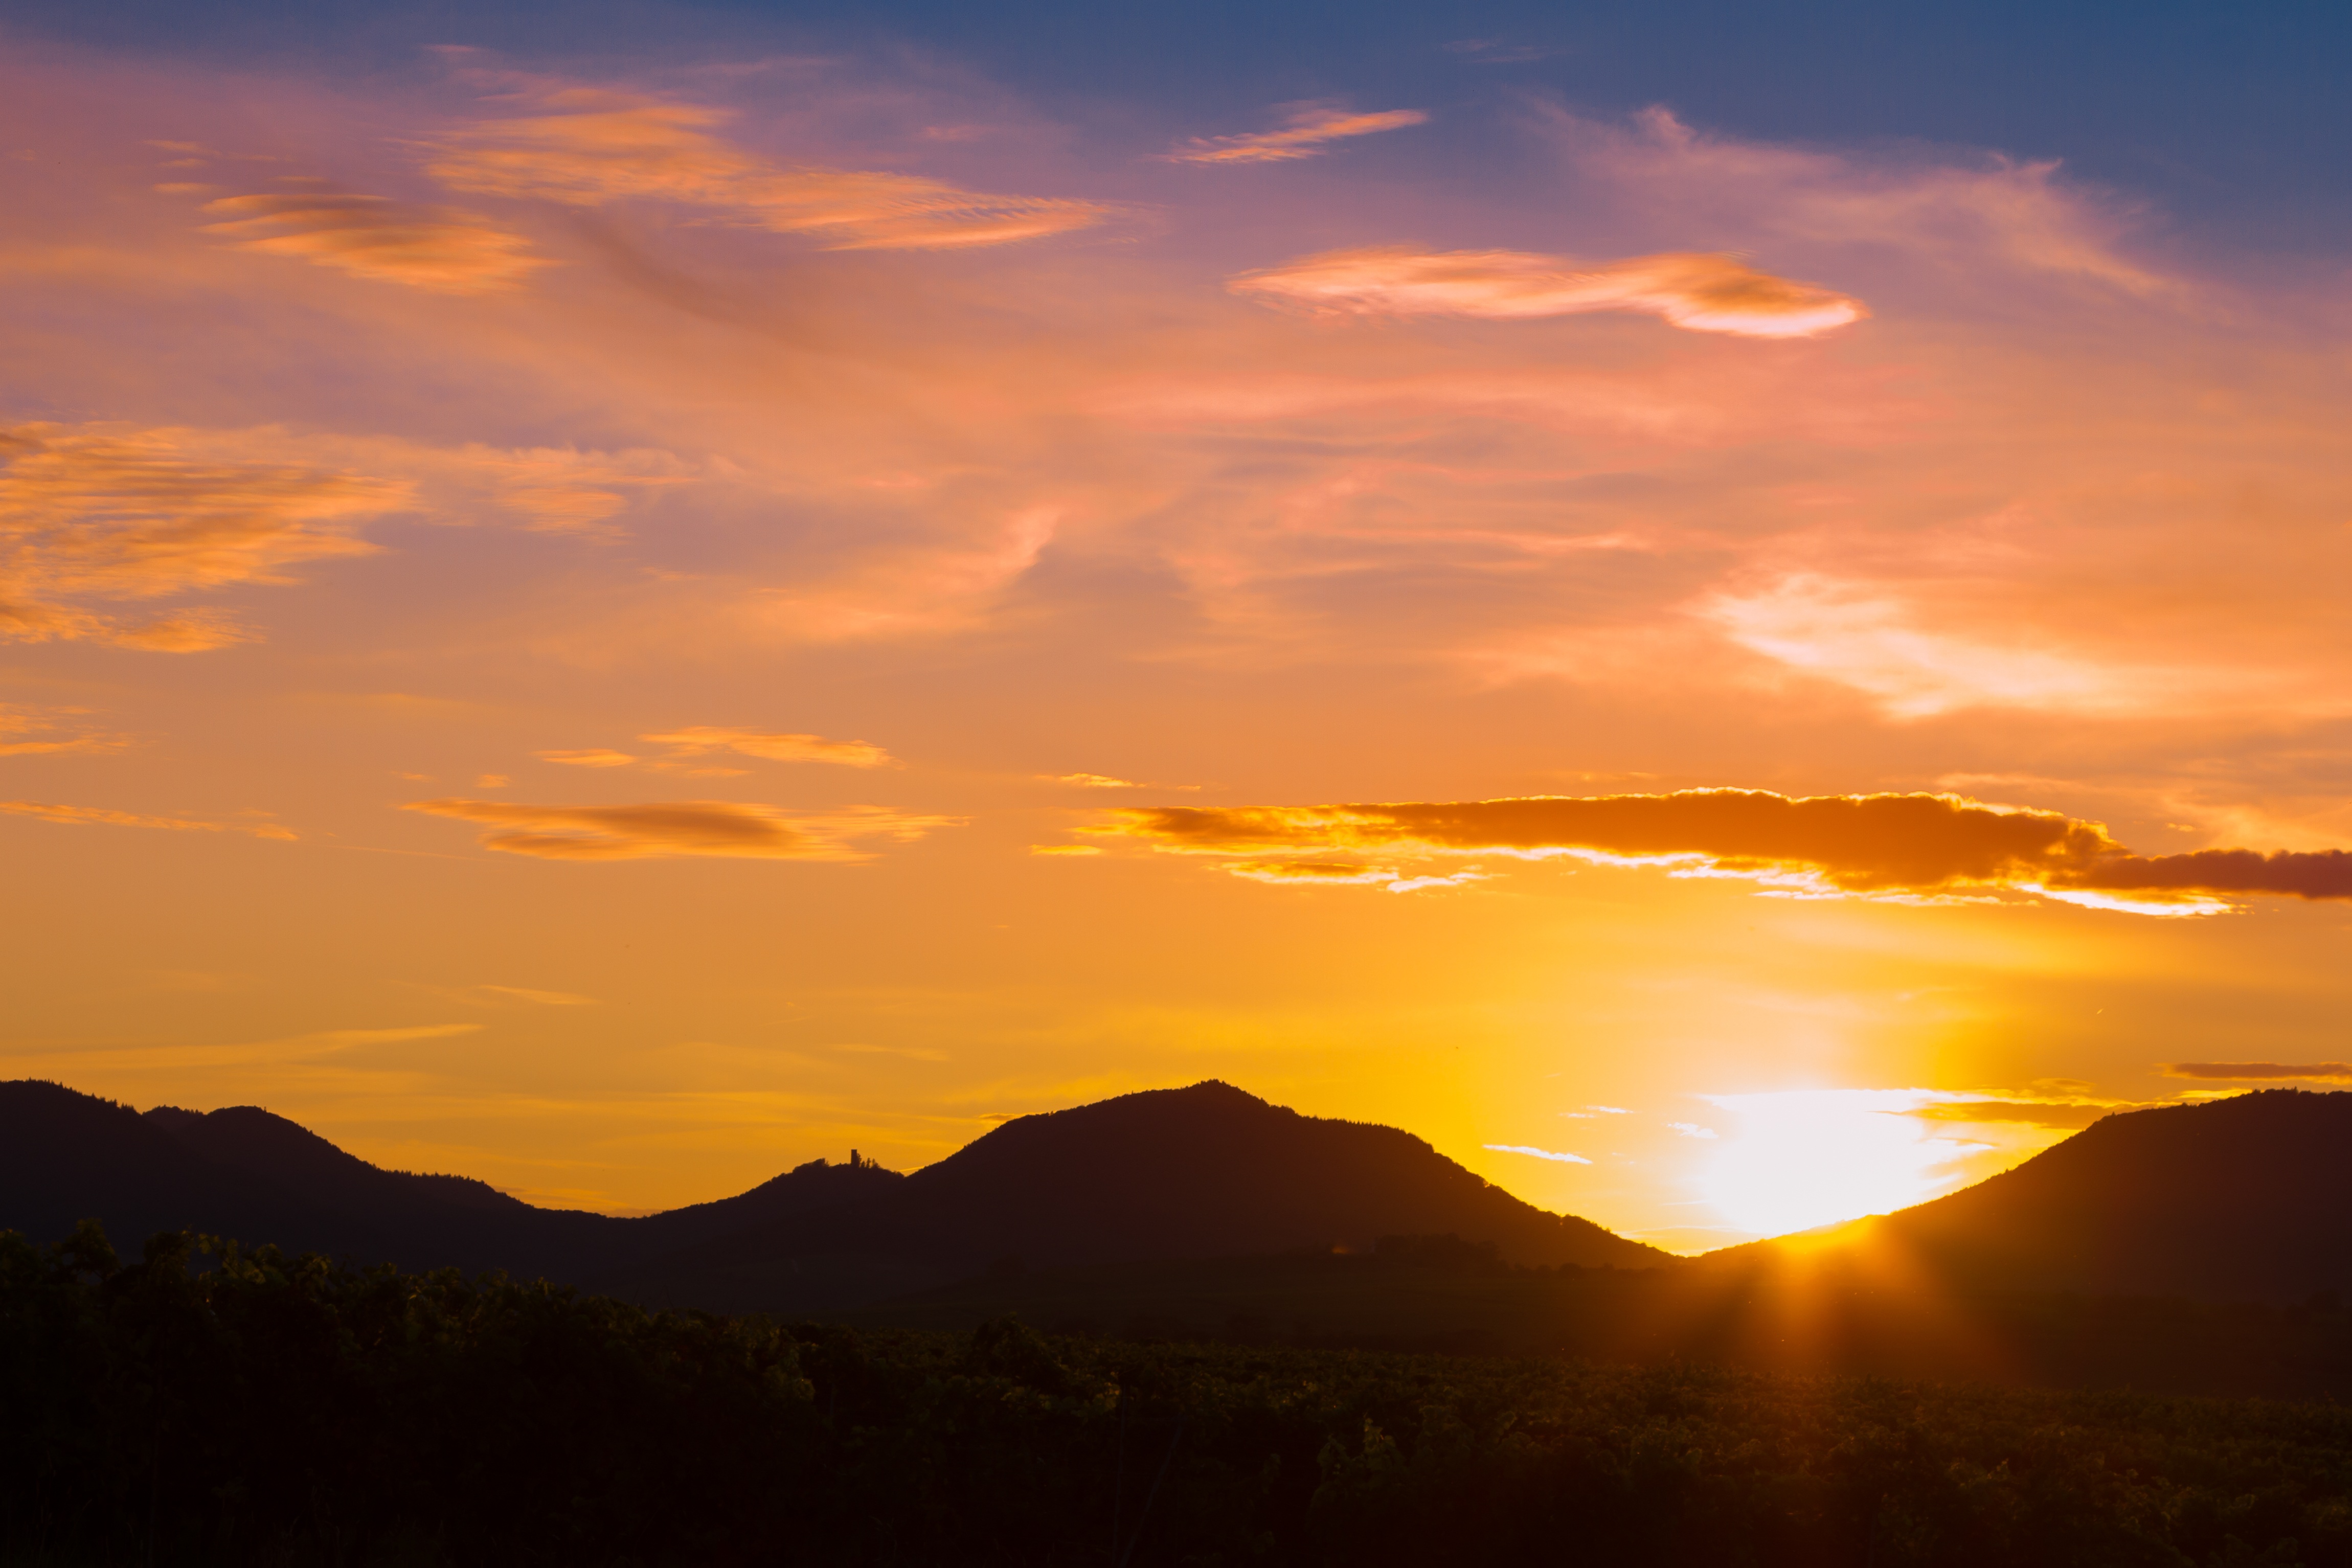
landscape, nature, horizon, mountain, cloud, sky, sun, sunrise, sunset, sunlight, morning, hill, dawn, atmosphere, dusk, evening, romantic, clouds, picturesque, mood, evening sun, abendstimmung, afterglow, evening sky, atmospheric phenomenon, mountainous landforms, red sky at morning